Glossary of British ordnance terms

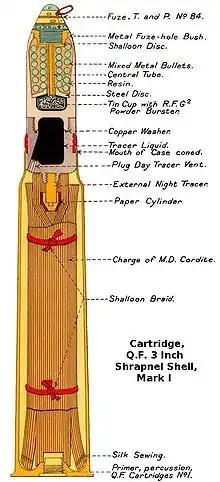

P refers to a "pedestal" mounting for a gun, and was used by the Royal Navy. It differed from a central pivot mounting in that the mounting rotated around a fixed pedestal, rather than being bolted directly to the deck.